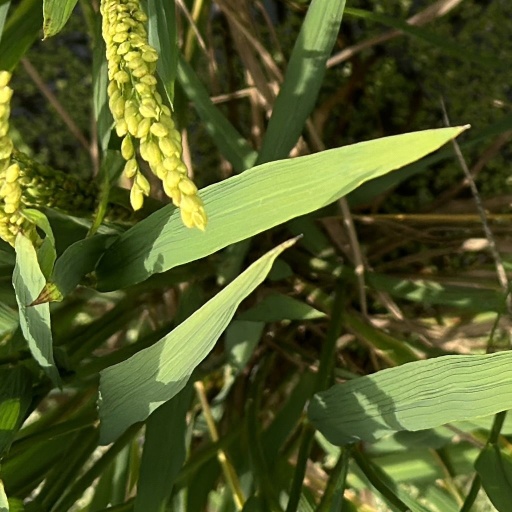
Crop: rice